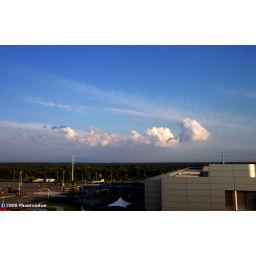
I thought this looked like a ship in the sky